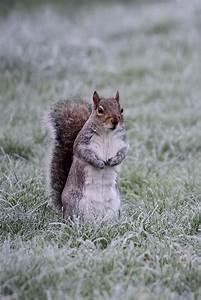
squirrel